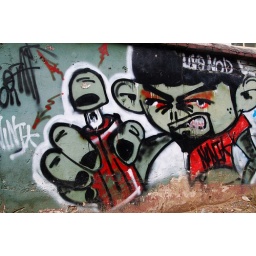
graffiti wall near my home